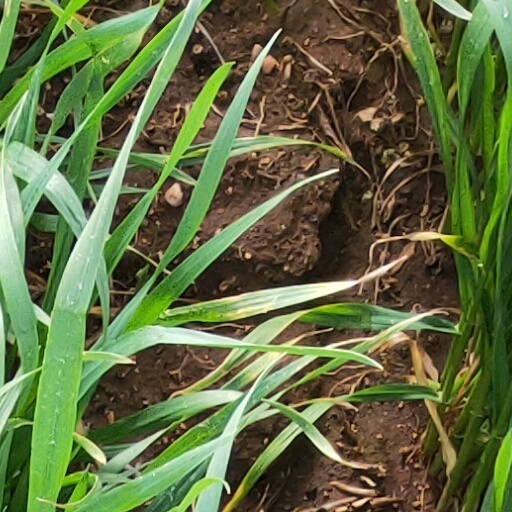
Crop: wheat